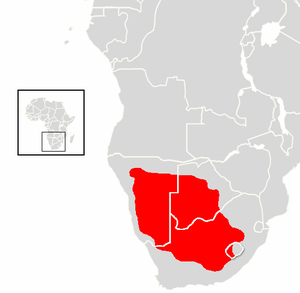
Xerus inauris, ou Écureuil de terre du Cap, est un rongeur du genre Xerus. C'est une espèce du sud de l'Afrique et proche des Écureuils.